Journey (2012 video game)

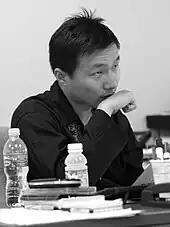
An Asian man in a dark shirt seated at a desk and looking right with his wrist held to his chin

"Journey" was the last game made under a three-game contract between Thatgamecompany and Sony Computer Entertainment, the first two being ports of their previous game "Flow" and "Flower". Development of the game began in 2009, after the release of "Flower". The 18-person development team for "Journey" was composed mainly of creators of the company's previous games; co-founder Jenova Chen was the creative director and Nick Clark returned as lead designer. Kellee Santiago, producer of "Flow" and "Flower", did not reprise her duties, concentrating instead on her role as the company's president, and was replaced by Robin Hunicke.